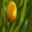
Label: tulip